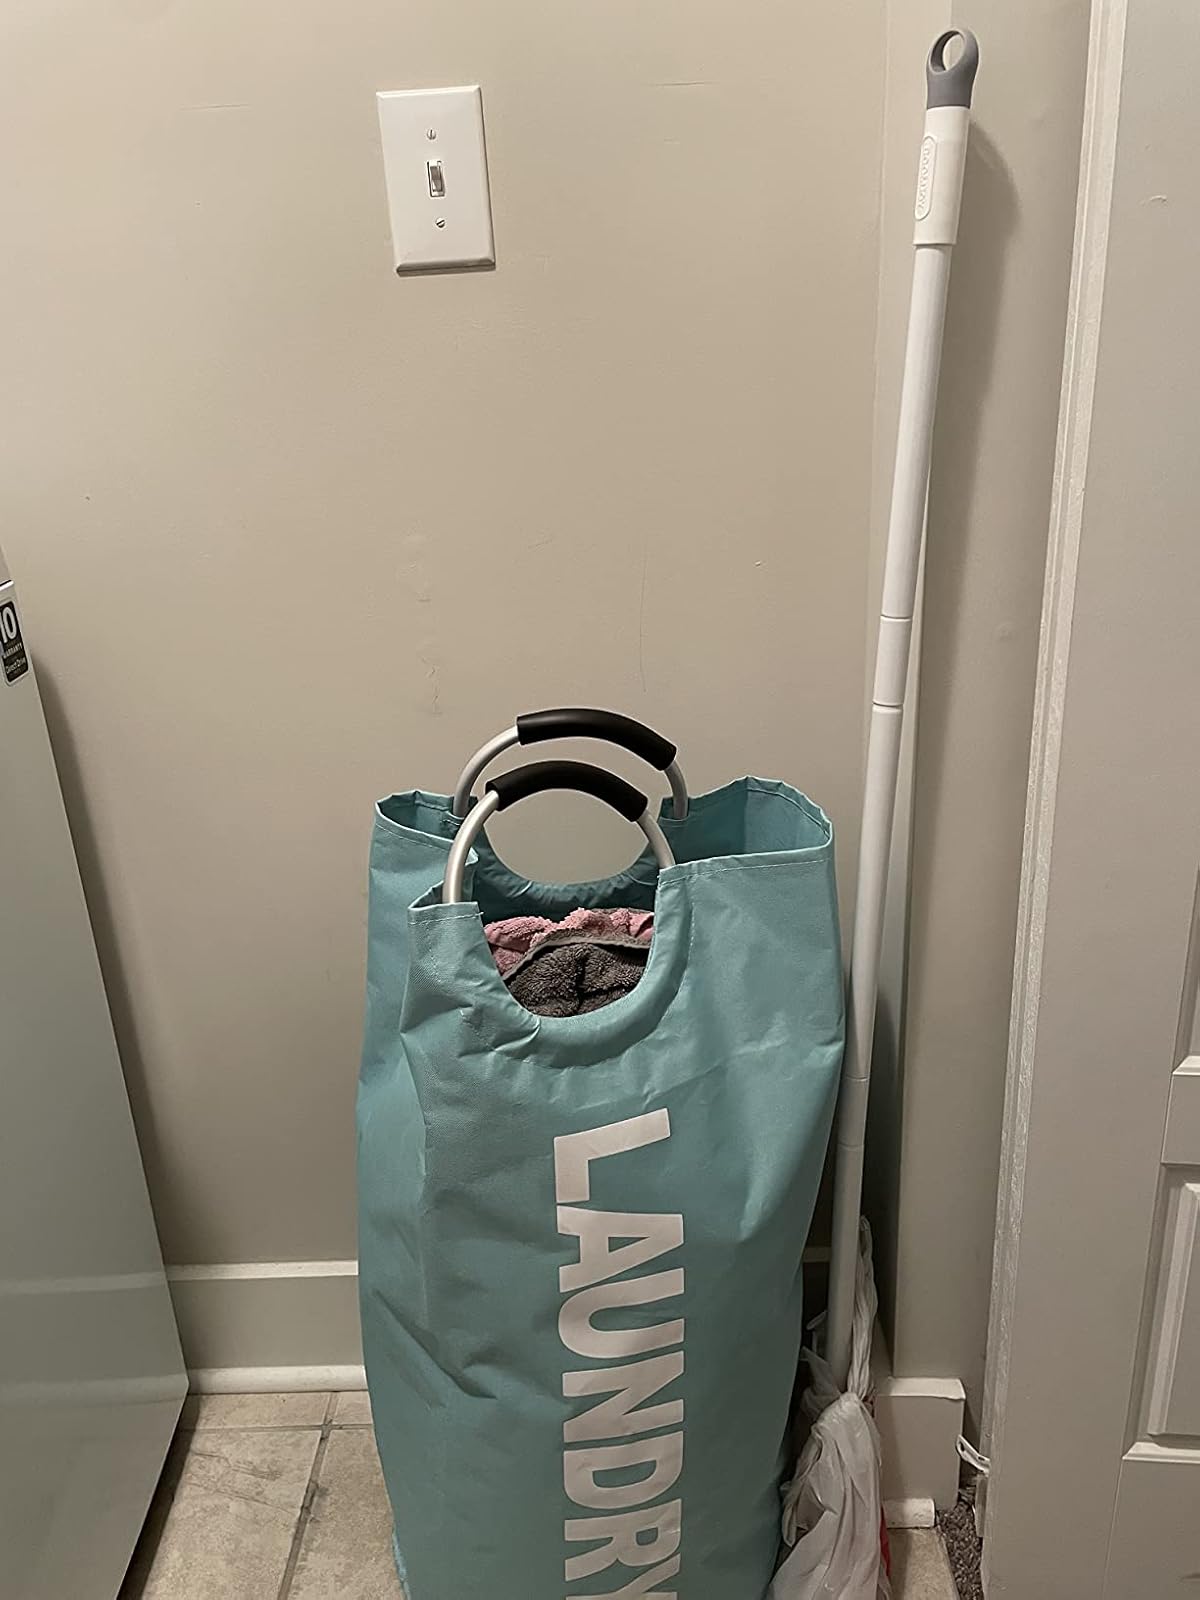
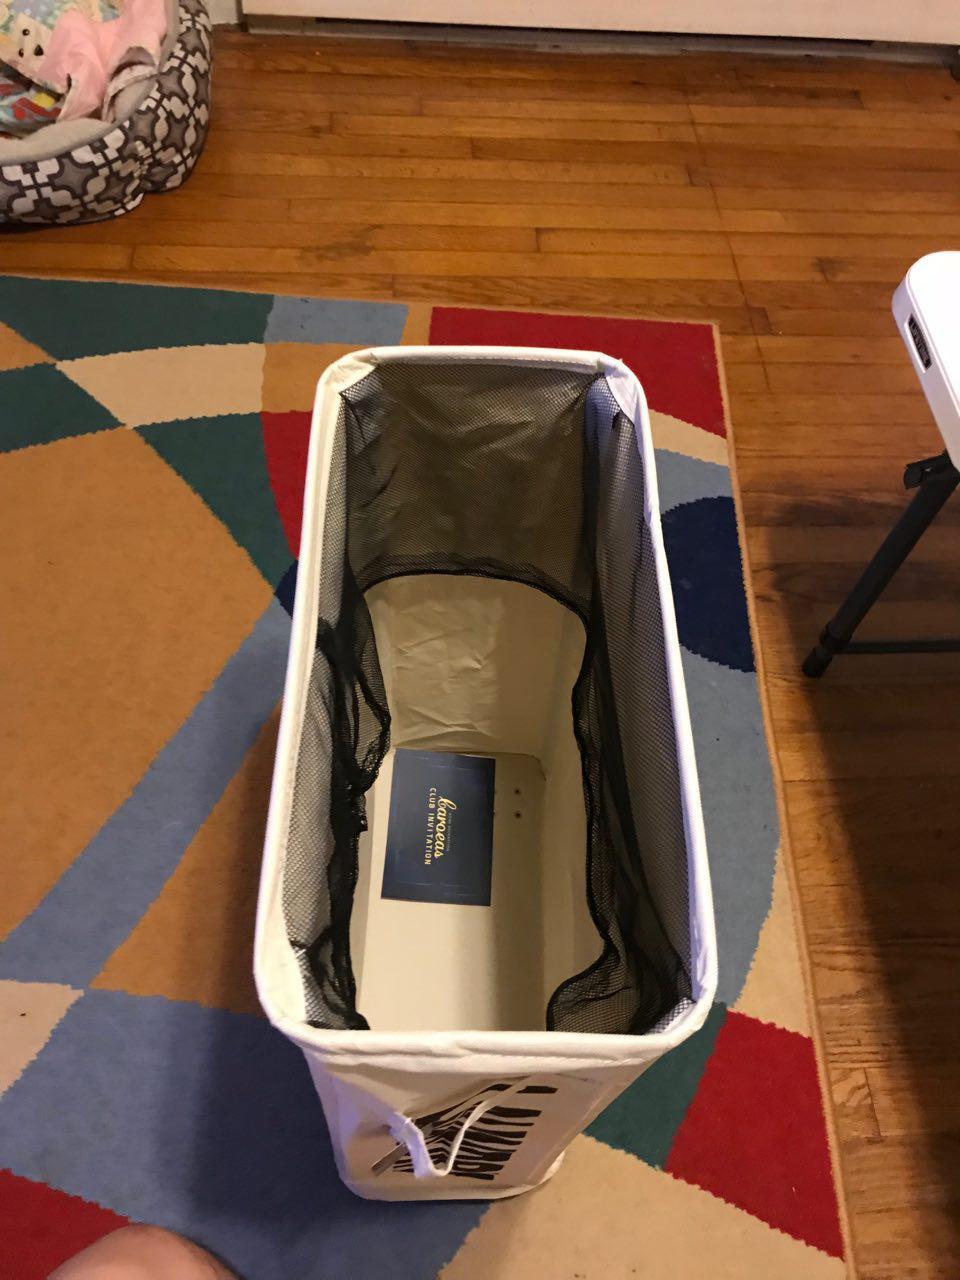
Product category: items_hamper
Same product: no